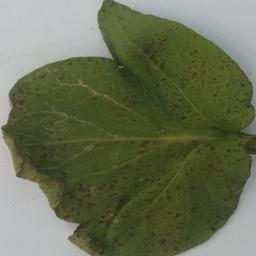
Etiqueta: Tizon_Temprano